Survivors Foundation

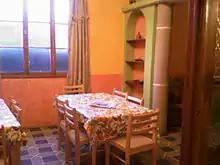
The temporary shelter of the Foundation Sobrevivientes for women in danger

Claudia Hernandez's case received a verdict. Her stepfather was sentenced to twenty years in prison. This was an achievement in a country where a sentence of this level was unthinkable.